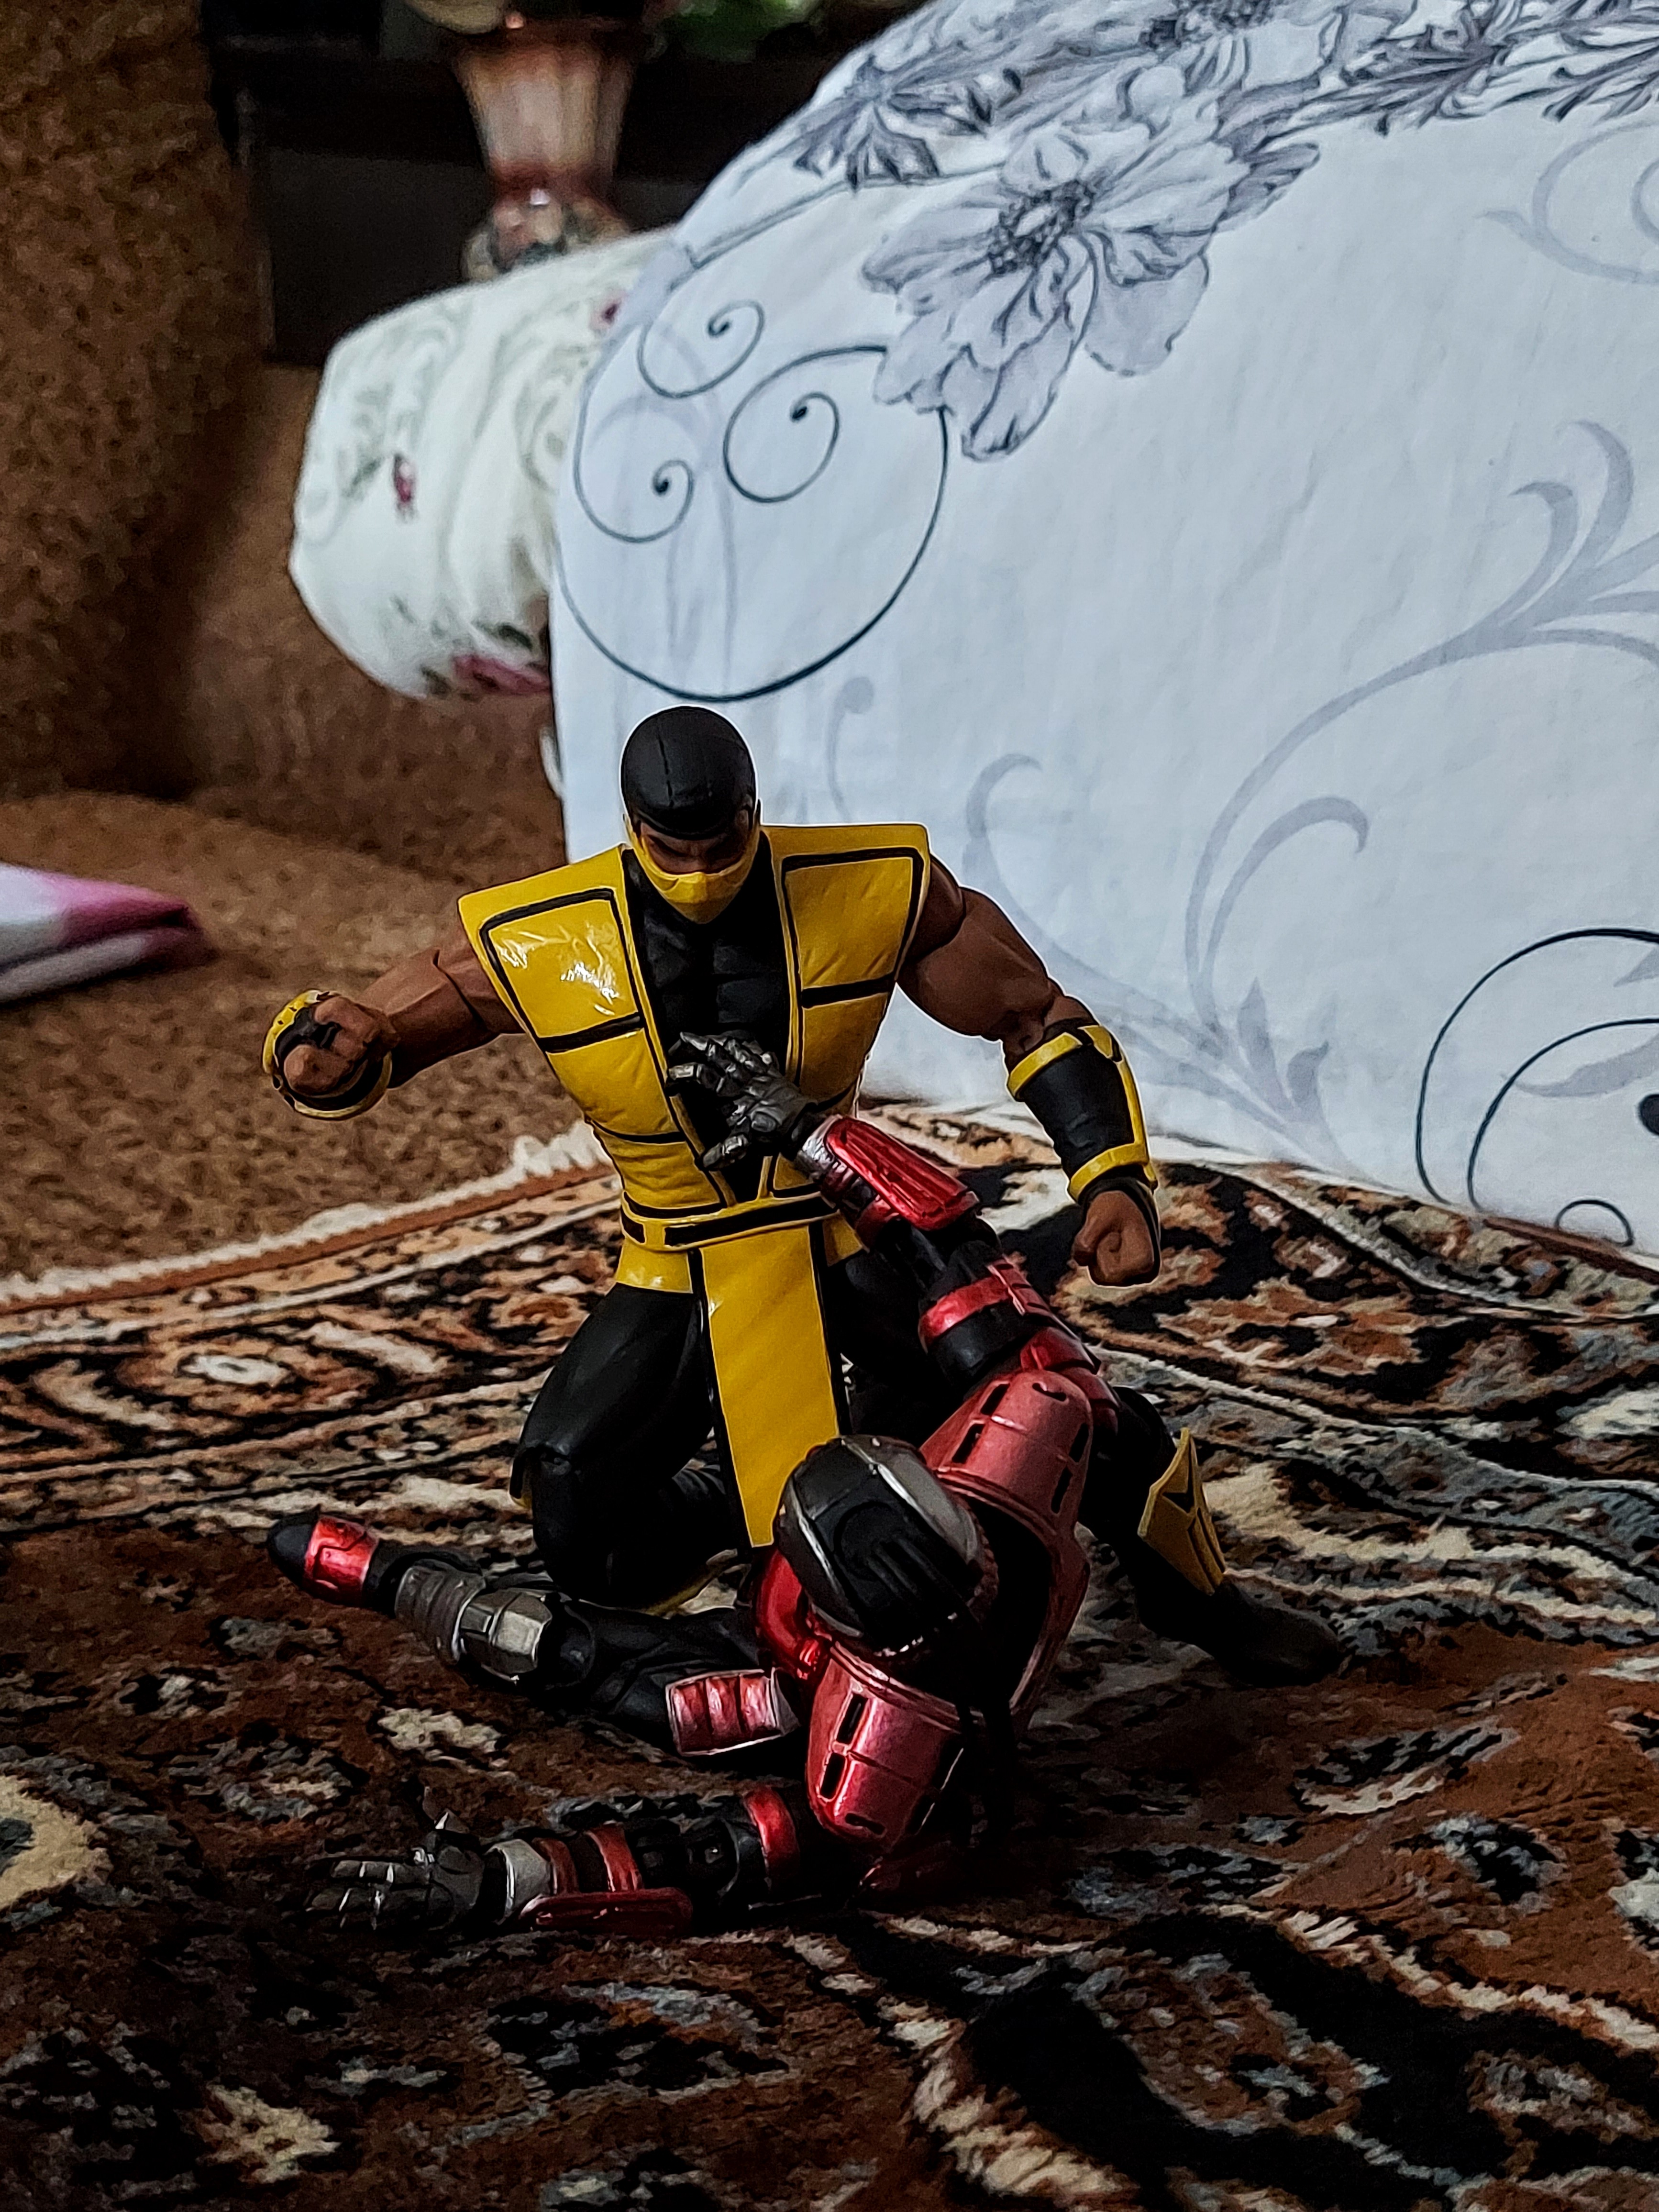
scorpion, storm, collectibles, toy, wood, soil, fictional character, machine, art, carmine, recreation, action figure, fiction, figurine, personal protective equipment, plastic, costume, animation, visual arts, automotive wheel system, sitting